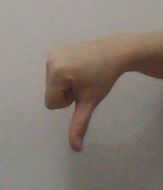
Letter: waw